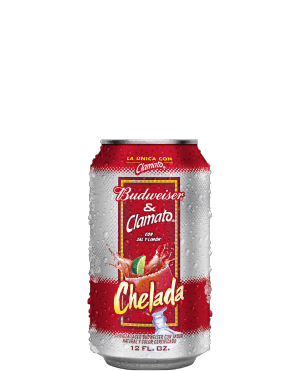
Label: metal